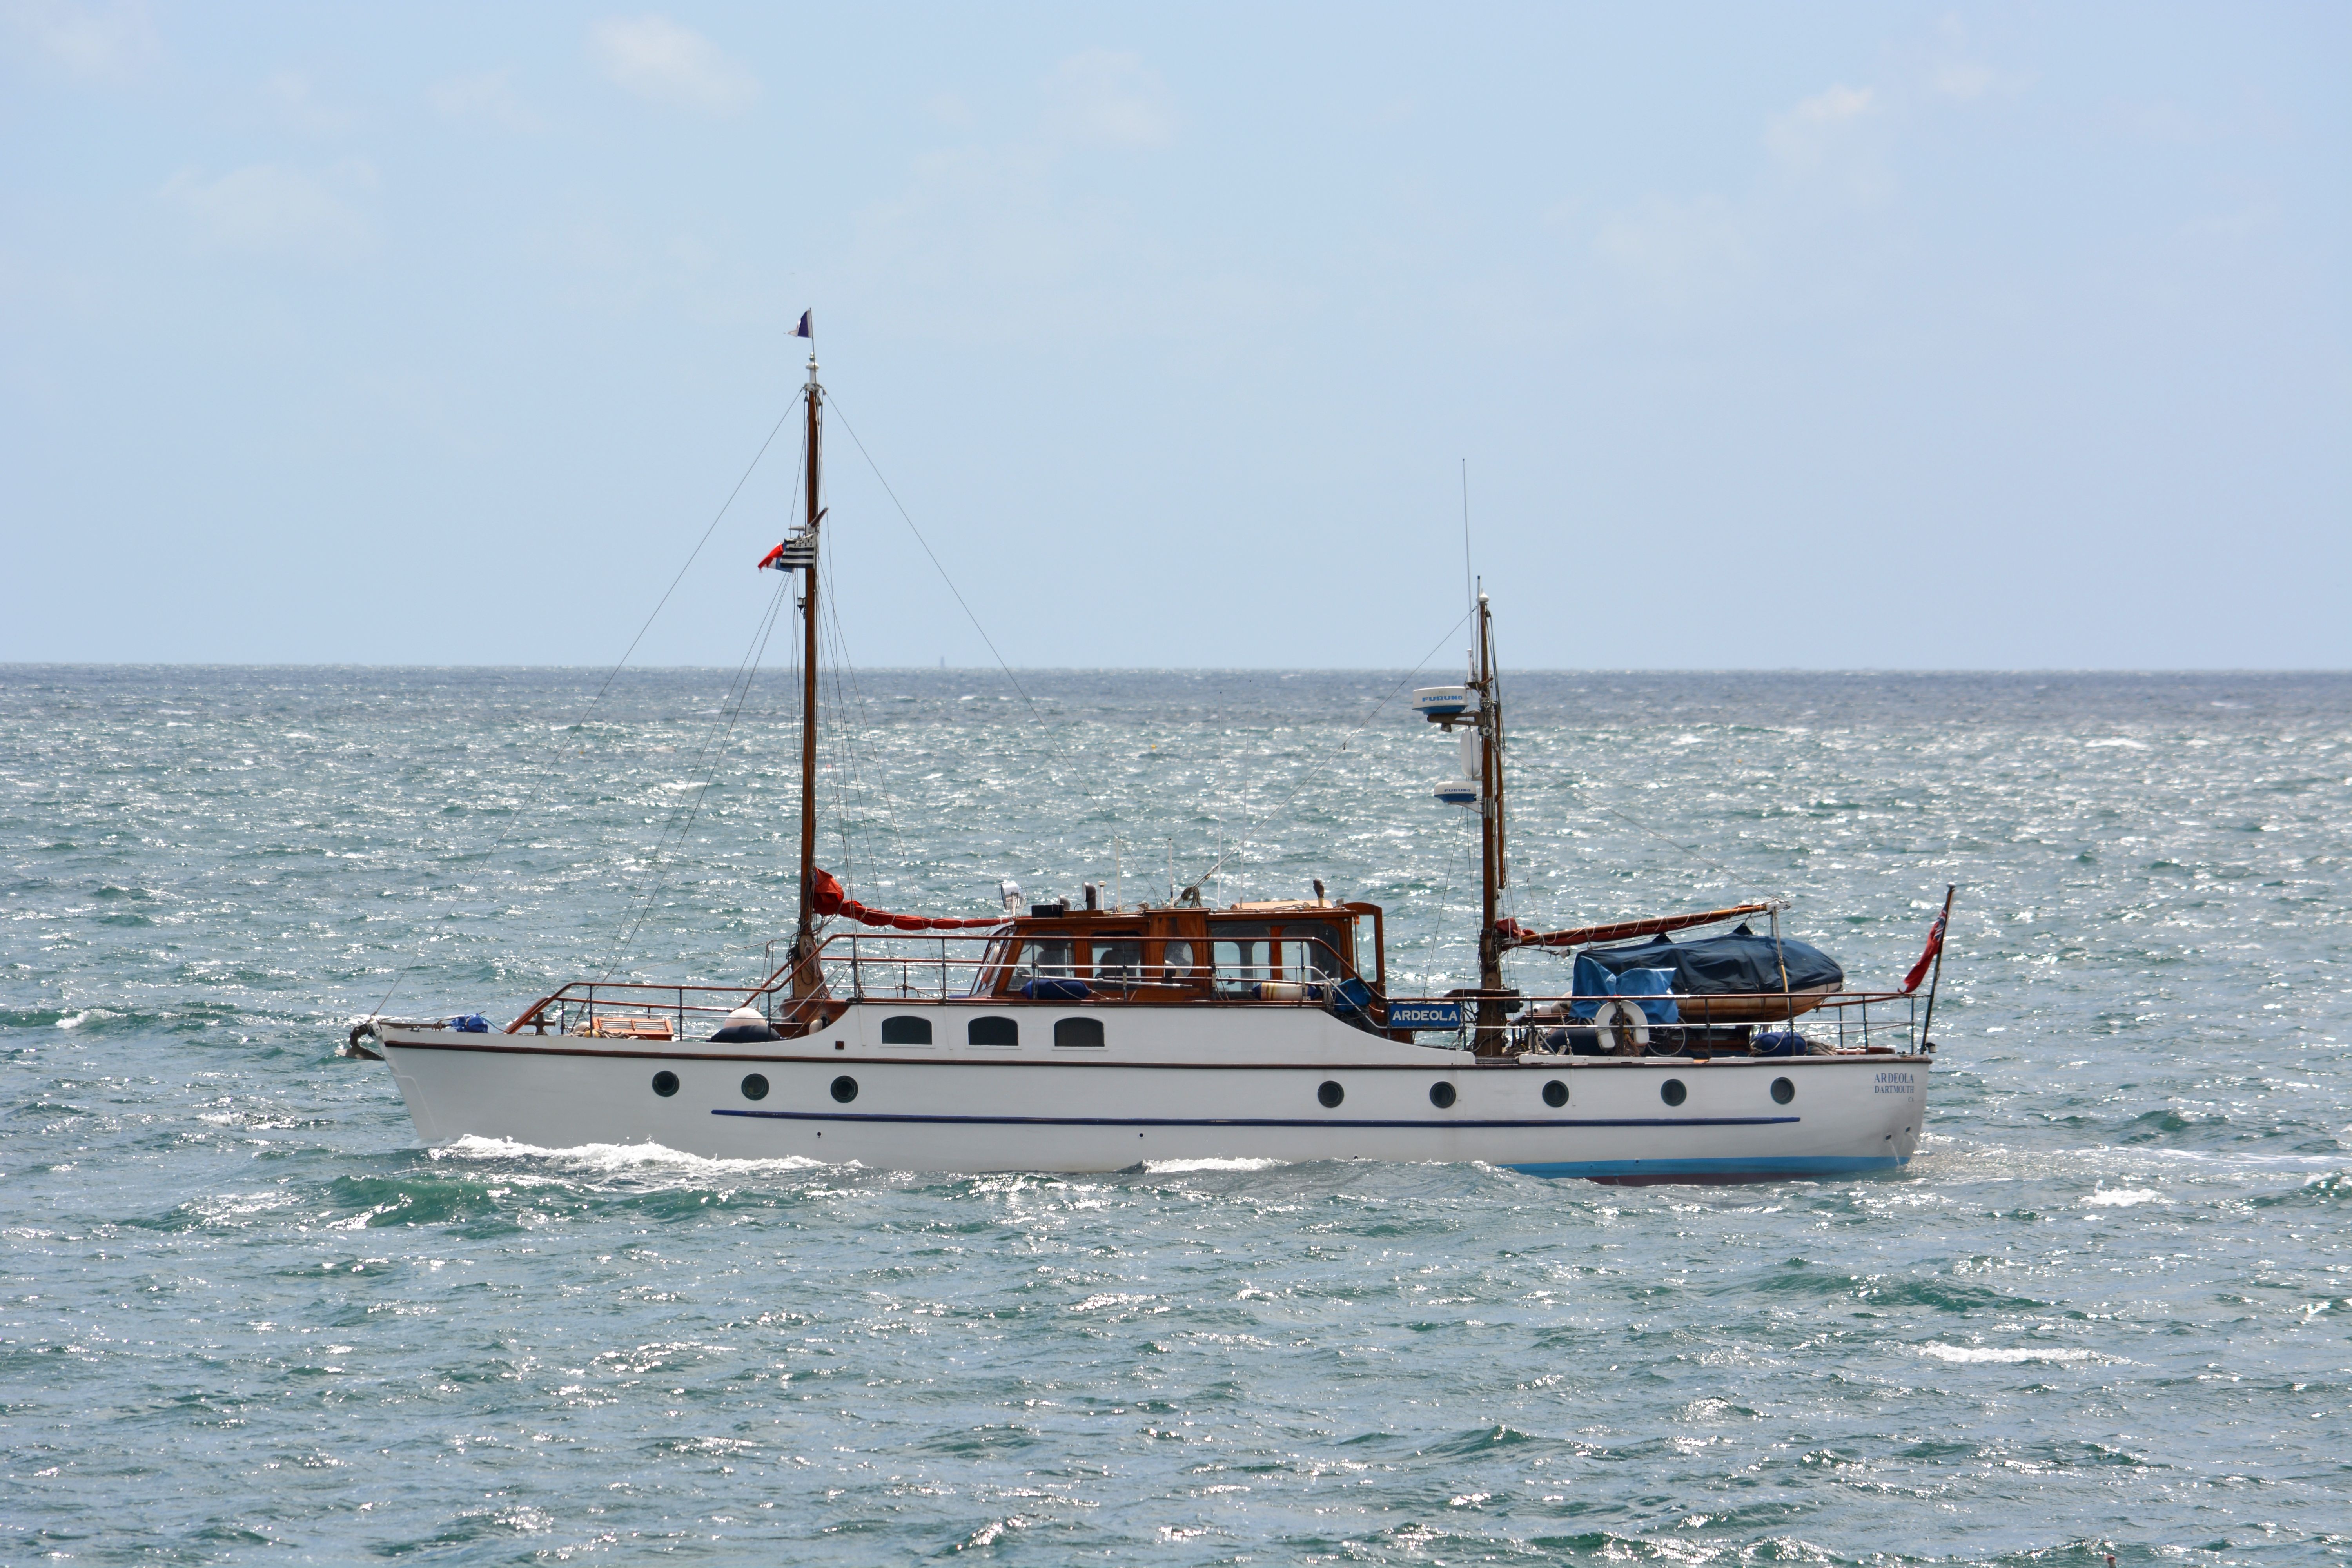
sea, coast, ocean, boat, wind, ship, vehicle, mast, sailing, rigging, bay, sailboat, boating, navigation, watercraft, marin, fishing vessel, mats, fishing trawler